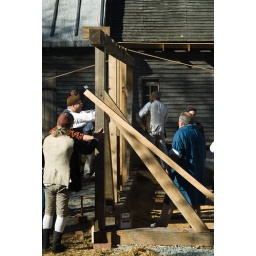
Raising the kitchen frame at the James Anderson Armoury site, Williamsburg, Virginia: south wall set in place